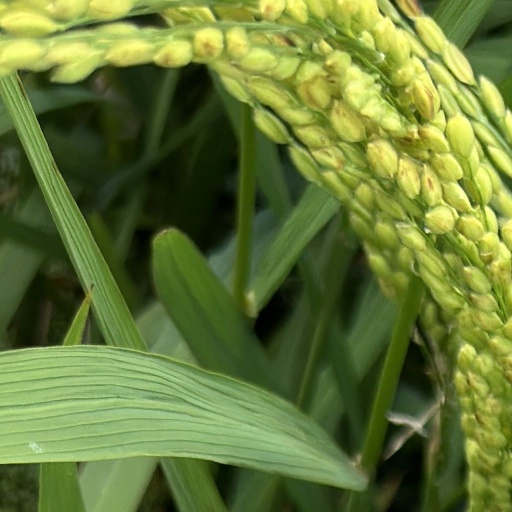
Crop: rice